Young Glacier

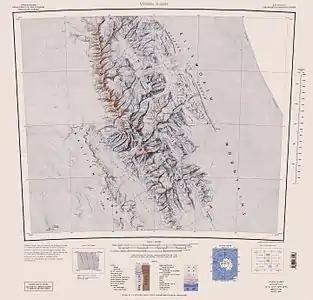
Sentinel Range map.

Young Glacier is a glacier which flows from Mount Gozur and Ichera Peak in Maglenik Heights eastwards for 8 miles (13 km) and terminates at the north end of Barnes Ridge on the east side of Sentinel Range, Ellsworth Mountains in Antarctica. It was first mapped by the United States Geological Survey (USGS) from surveys and U.S. Navy air photos from 1957–59. It was named by the Advisory Committee on Antarctic Names (US-ACAN) for First Lieutenant Dale L. Young of the United States Air Force (USAF), who participated in establishing the South Pole Station in the 1956–57 season.